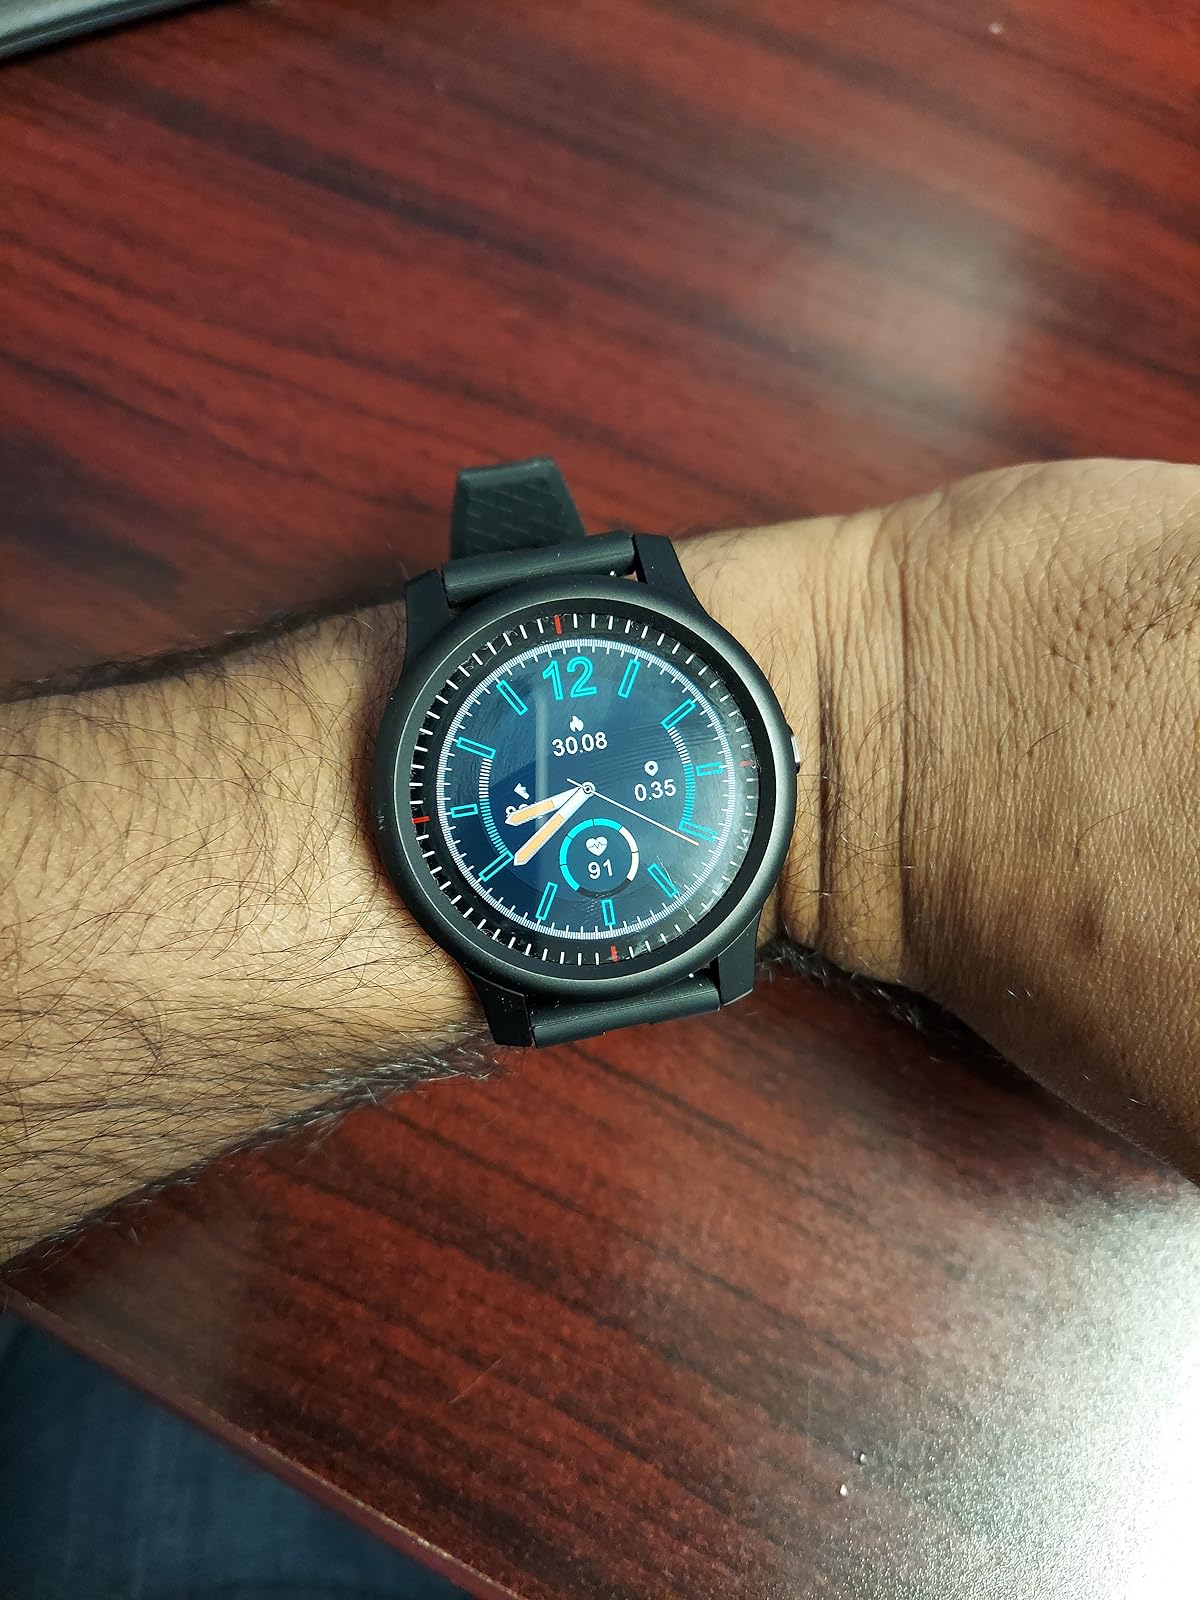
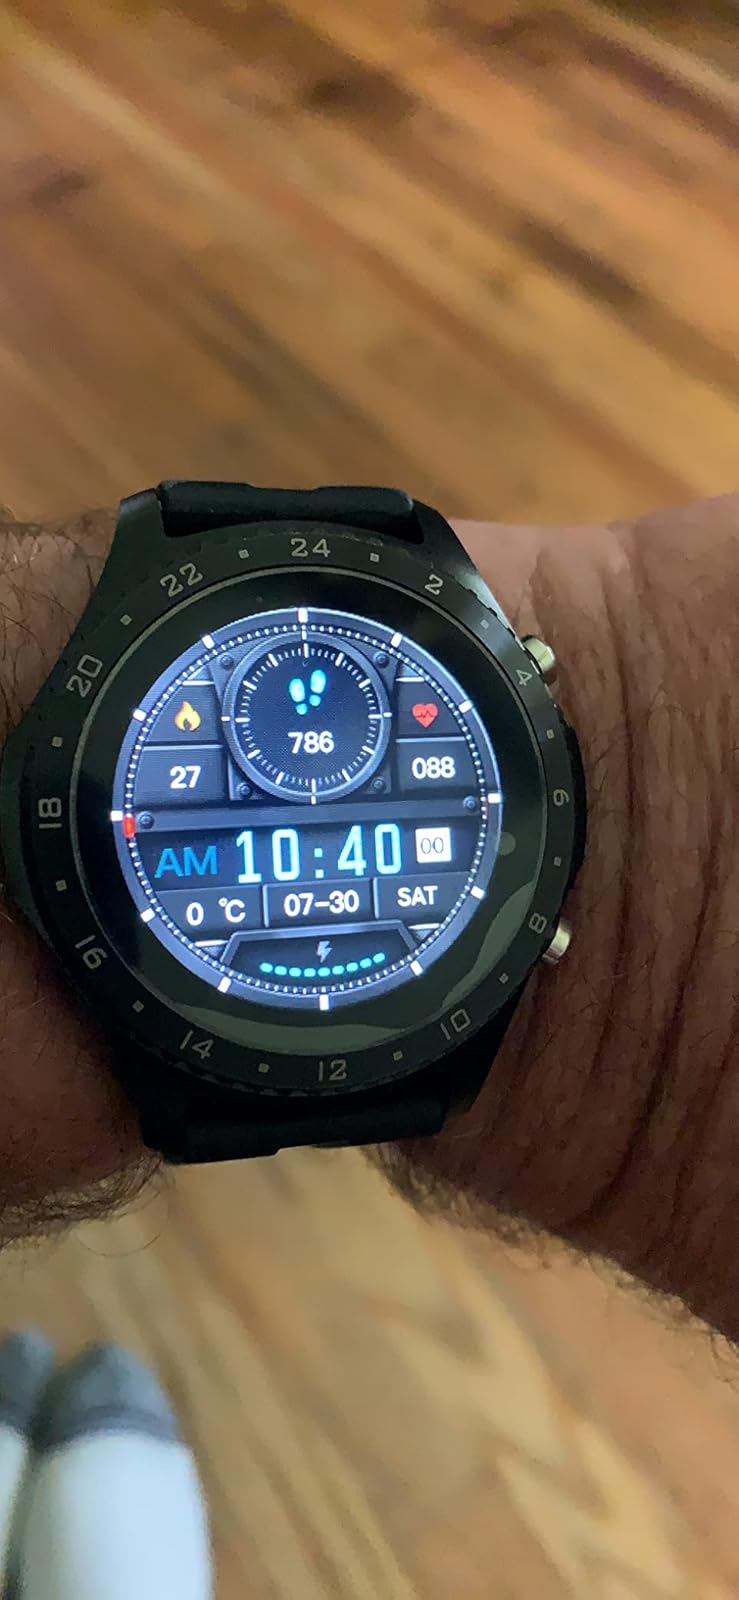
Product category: smartwatch
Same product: no